Noah Efron

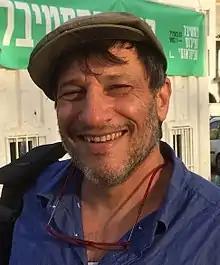
Efron in May 2016

Noah Jonathan Efron (Hebrew: נח עפרון; born December 16, 1959) is a professor at Bar-Ilan University, where he was founding chair of the interdisciplinary program on Science, Technology, and Society.